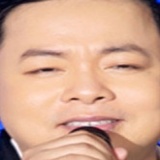
ca sĩ Quang Lê